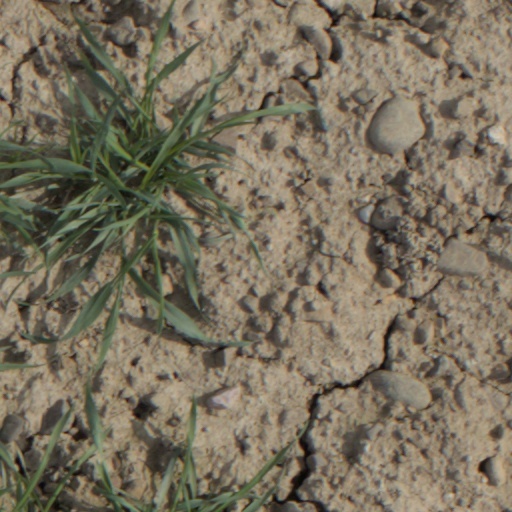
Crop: wheat